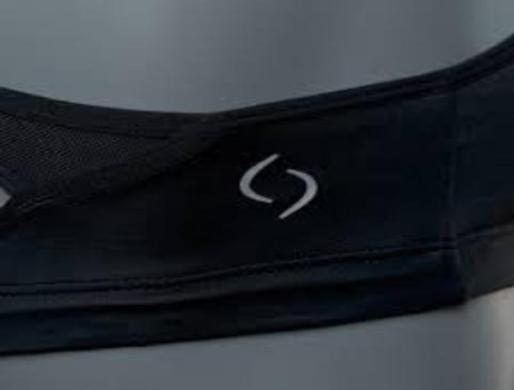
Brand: moving comfort-2
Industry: Clothes